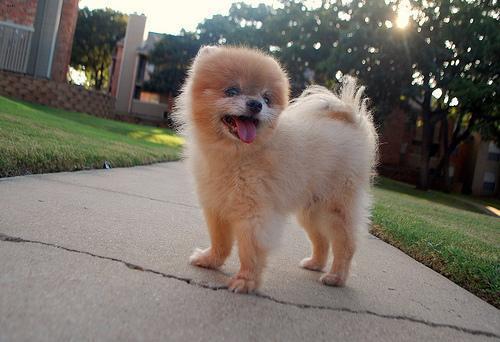
pomeranian